Interrupted Melody

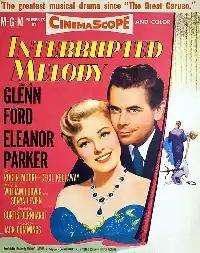
Film poster

Interrupted Melody is a 1955 American musical biopic film about the opera singer Marjorie Lawrence starring Eleanor Parker, Glenn Ford, Roger Moore, and Cecil Kellaway. Directed by Curtis Bernhardt, it was filmed in CinemaScope and Eastman Color, and produced for Metro-Goldwyn-Mayer by Jack Cummings. With an Oscar-winning screenplay by Lawrence, Sonya Levien, and William Ludwig, the operatic sequences were staged by Vladimir Rosing, and Eileen Farrell provided the singing voice for Parker. It tells the story of Australian soprano Marjorie Lawrence's rise to fame as an opera singer and her subsequent triumph over polio with her husband's help.